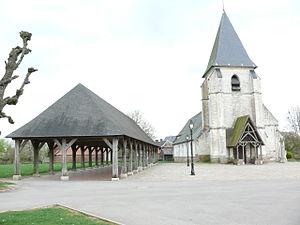
Église et halle d'Hornoy-le-Bourg.
Hornoy-le-Bourg est une commune française située dans le département de la Somme en région Hauts-de-France.